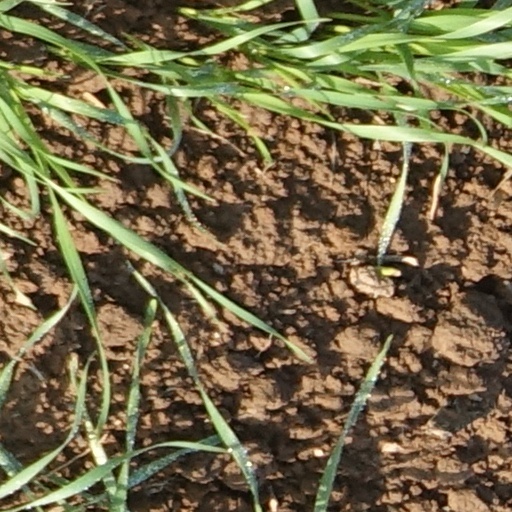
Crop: wheat